The Path (Show of Hands album)

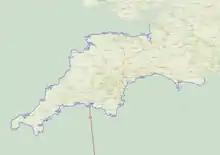
A map of the South West Coast Path.

Unlike the band's previous albums, which feature songs, "The Path" is completely instrumental, and to date remains their only completely instrumental album. The album is set up as an "instrumental journey" around the coast path, and a celebration of the path's "sights and sounds". Each of the album's sixteen tracks is named after a specific location on the path's track. As such, the album is seen as a concept album. The duo's website states that the album "creates an atmospheric musical portrait of the sea, and the seaside". Whilst the album is folk music, it has also been described as an ambient album. Describing the coast path, the duo noted that "the full 630 mile adventure around the coastline of the southwest peninsula has now become the region's most popular attraction. From the Exmoor National Park to Poole harbour there is no better way to enjoy our dramatic coastline, its wildlife, history and culture," and the duo hoped that, with the album, listeners would be inspired to discover - or rediscover its "endless fascination".